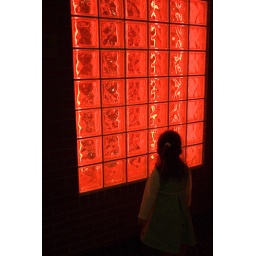
C was fascinated by the red illuminated glass blocks at Dave &amp;amp; Buster's.